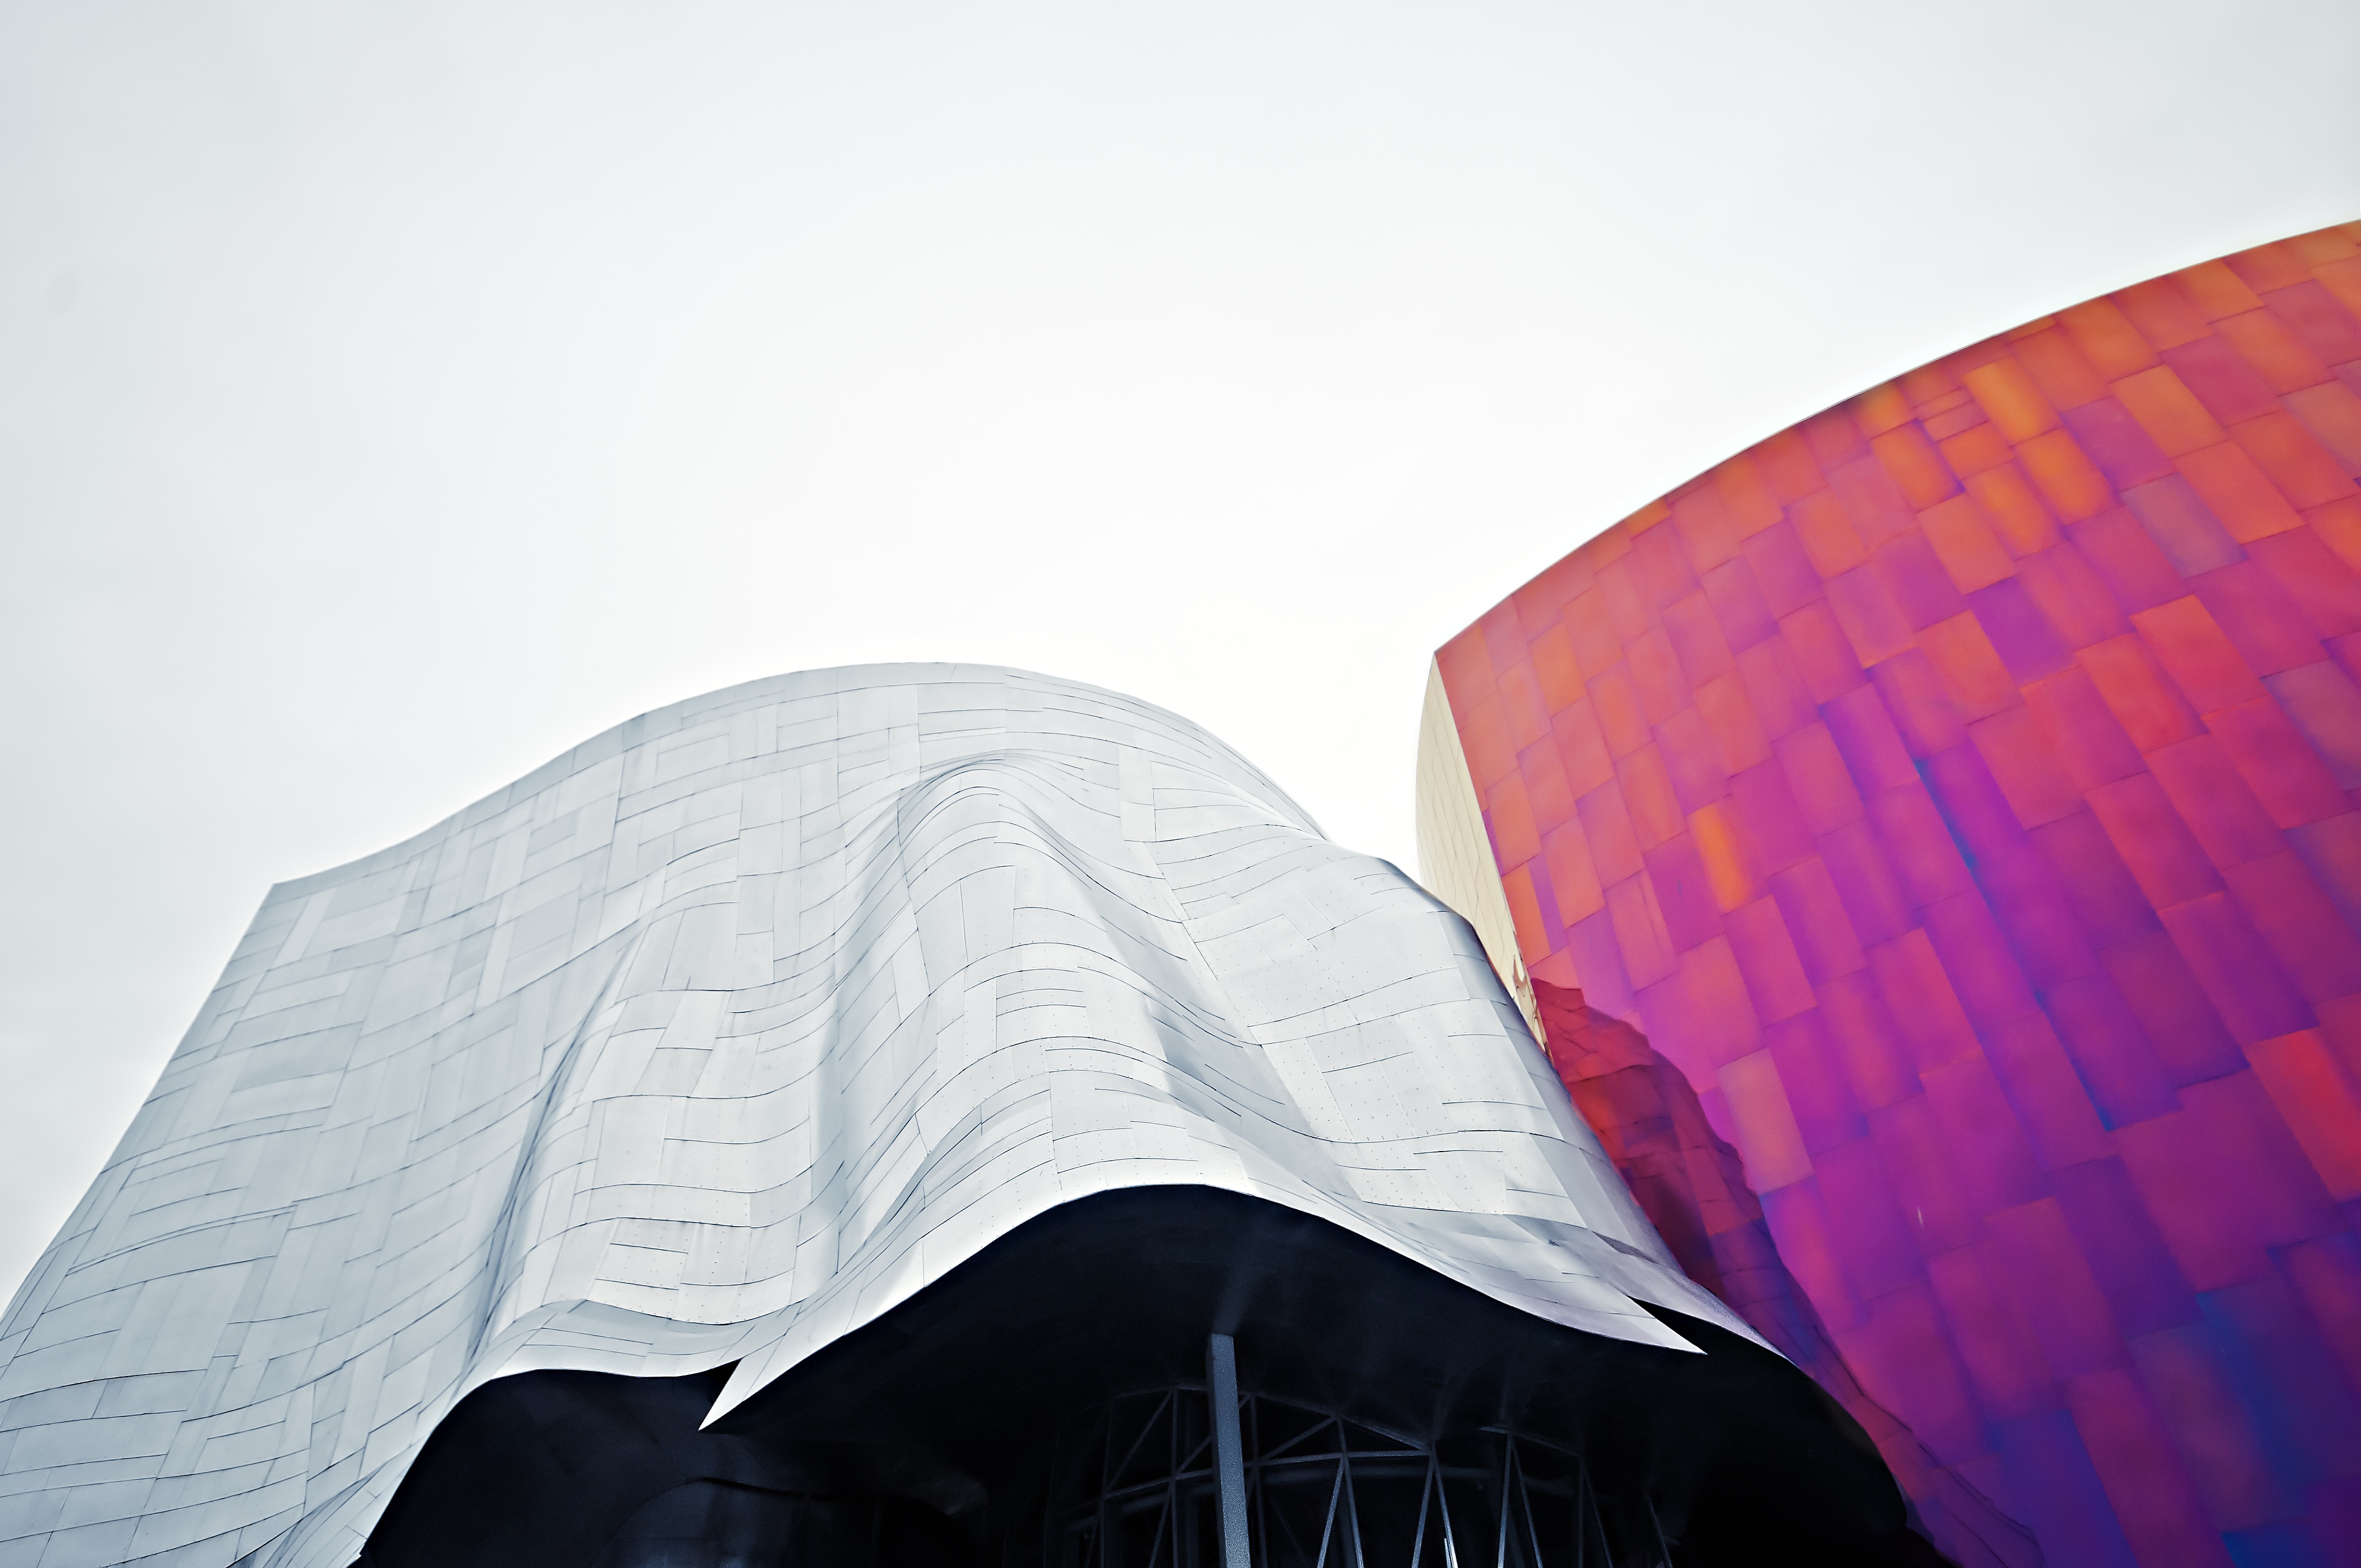
light, white, red, color, blue, black, shape, atmosphere of earth